Mobile, Alabama

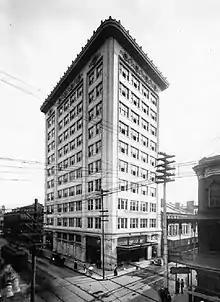
The Van Antwerp Building, completed in 1907

The turn of the 20th century brought the Progressive Era to Mobile. The economic structure developed with new industries, generating new jobs and attracting a significant increase in population. The population increased from around 40,000 in 1900 to 60,000 by 1920. During this time the city received $3 million in federal grants for harbor improvements to deepen the shipping channels. During and after World War I, manufacturing became increasingly vital to Mobile's economic health, with shipbuilding and steel production being two of the most important industries.